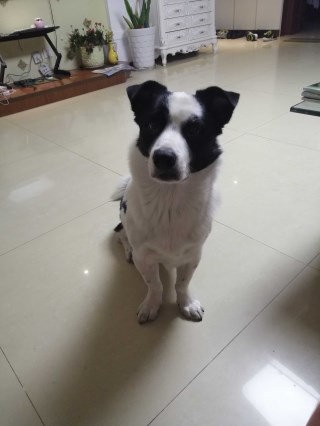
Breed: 2594-n000109-Border_collie